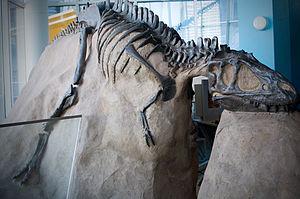
Albertosaurus est un genre éteint de dinosaures théropodes appartenant à la famille des Tyrannosauridae et à la sous-famille des Albertosaurinae. Il a vécu dans l'Ouest de l'Amérique du Nord au début du Maastrichtien.